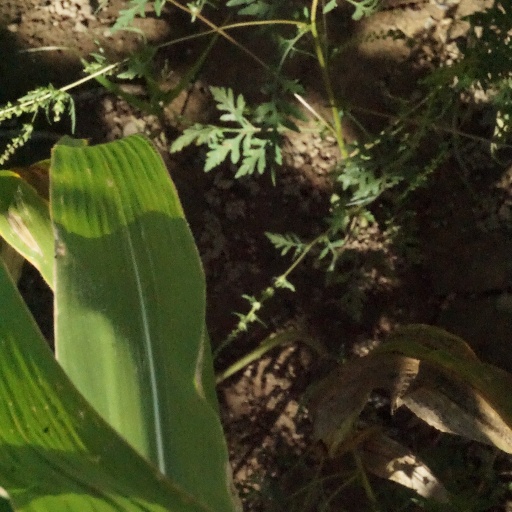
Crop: maize; corn